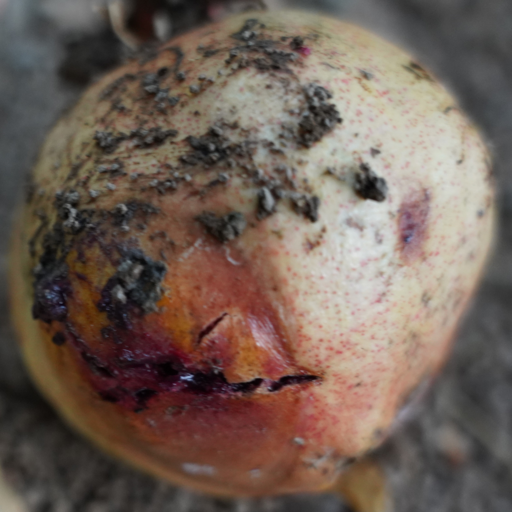
Label: Ectomyelois ceratoniae